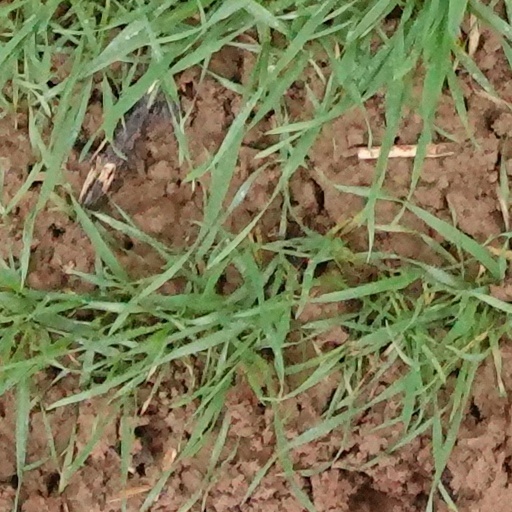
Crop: wheat